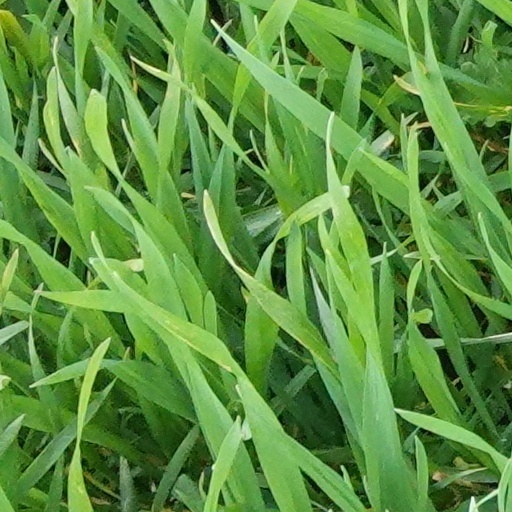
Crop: wheat